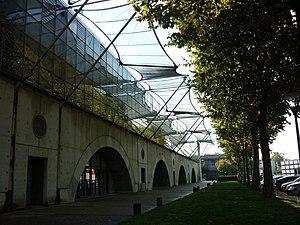
Françoise-Hélène Jourda est une architecte française née le 26 novembre 1955 dans le 4ᵉ arrondissement de Lyon et morte le 31 mai 2015 à Paris.